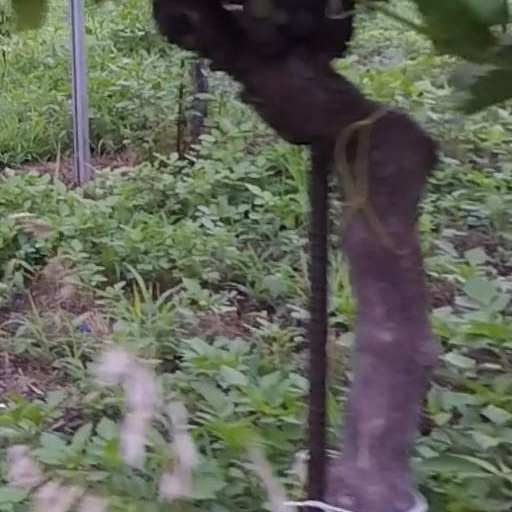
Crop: grape